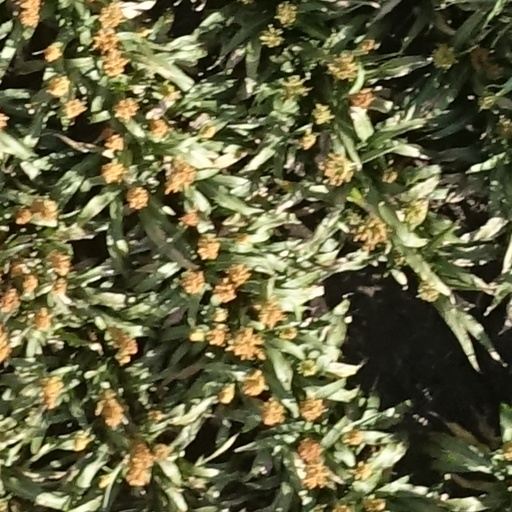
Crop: sorghum